Pakistan Marine Academy

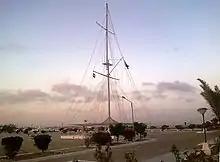
A view of the Mast of Pakistan Marine Academy in Parade Ground

Cadets are inducted each year in the month of January for this course. The course is divided into four semesters. On the completion of the course an associate degree in Marine Engineering is awarded which enables the cadet to serve as an Engineering Officer on board the merchant ships. It is mandatory for the marine engineering cadets to do one year apprenticeship in either Pakistan National Shipping Corporation or Karachi Port Trust Workshops after passing out from the academy. Cadets are required to stay within the academy during the two-year course.